Space rock

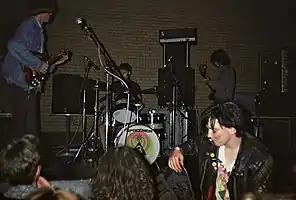
British group Spacemen 3 spearheaded the space rock revival.

The 1990s space rock revival extended from shoegaze, dream pop, and related indie genres, as well as the first wave of post-rock. In the United Kingdom and the United States, it included bands such as Spacemen 3, Spectrum, Spiritualized, the Verve, My Bloody Valentine, Flying Saucer Attack, Duster, Magic Mushroom Band, and Ozric Tentacles.